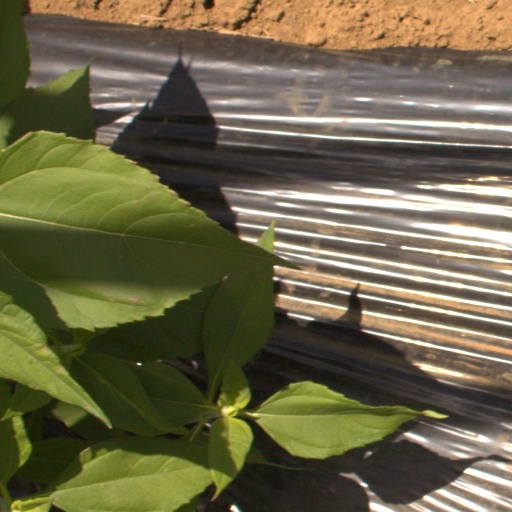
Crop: Jerusalem artichoke